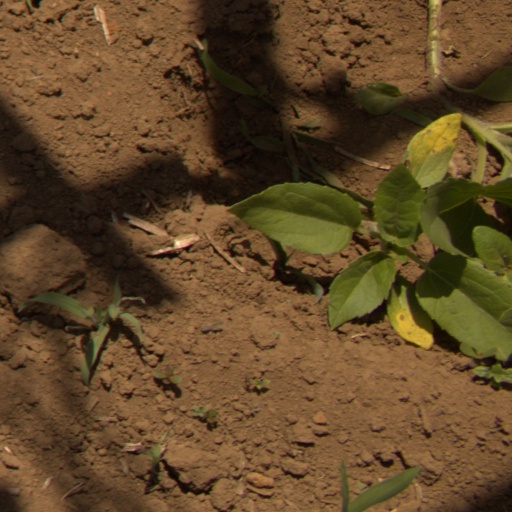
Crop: Jerusalem artichoke